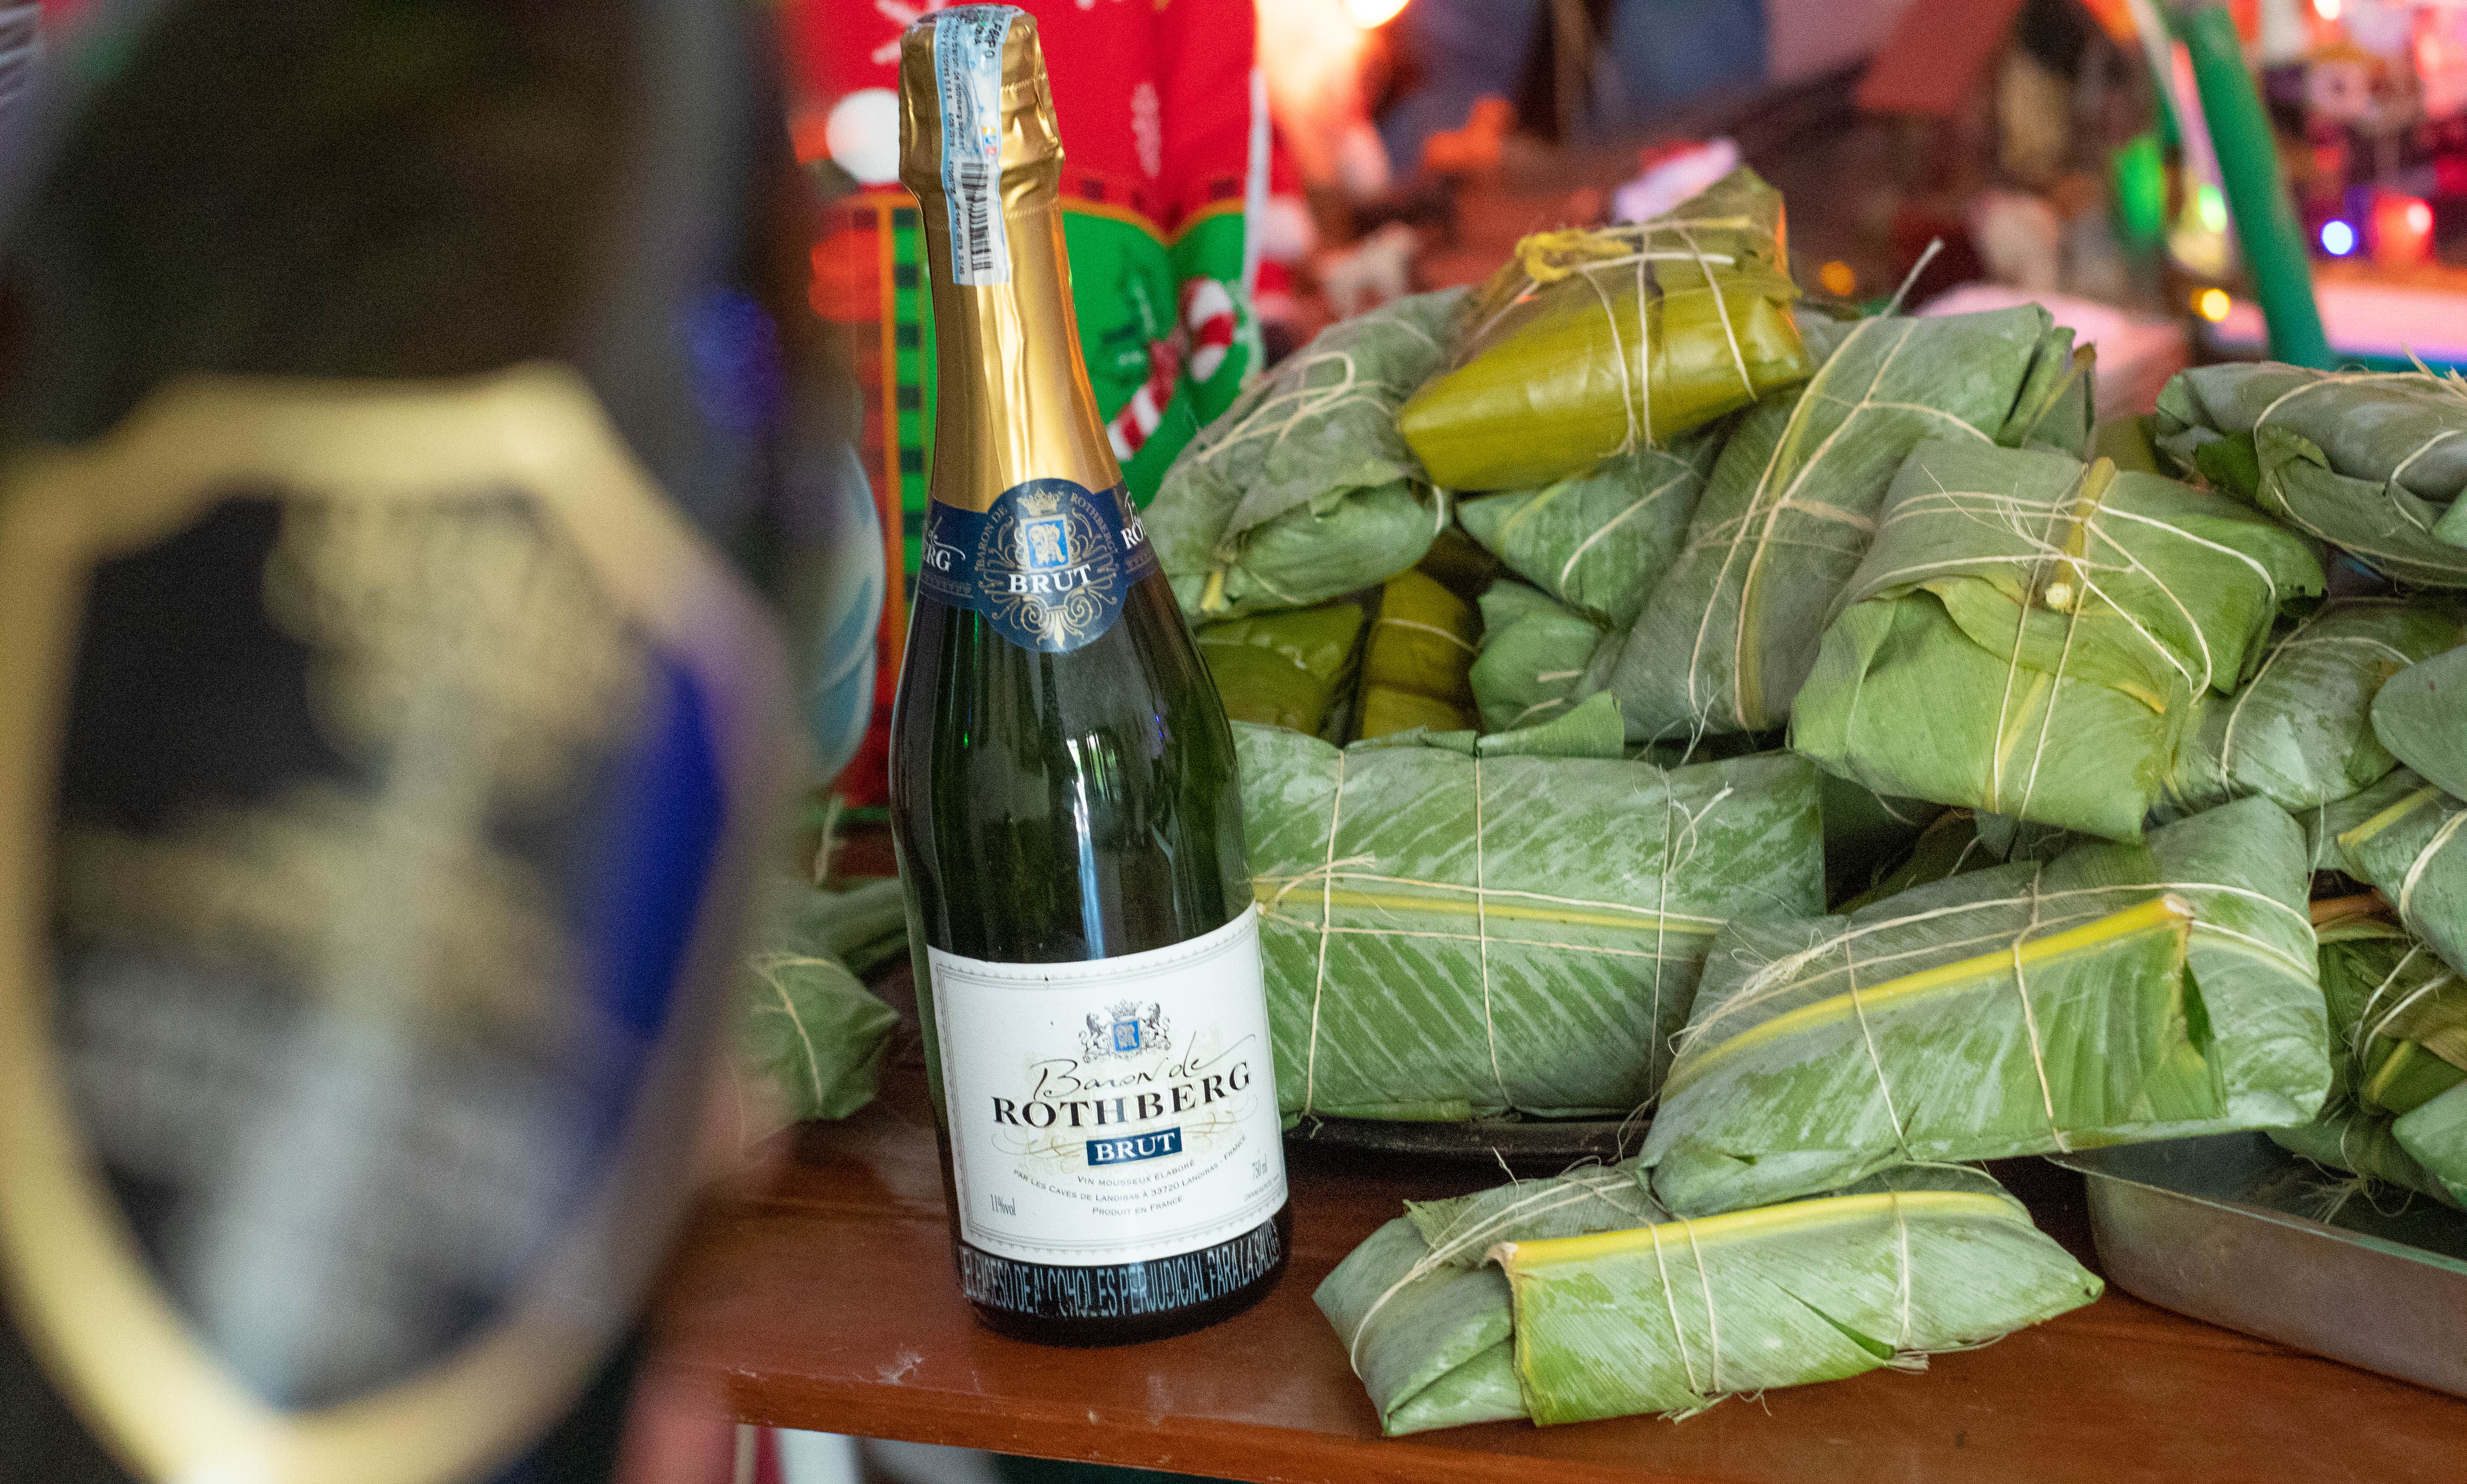
food, glass bottle, bottle, ingredient, alcohol, drink, drinkware, alcoholic beverage, Laulau, zongzi, whole food, vegan nutrition, beer bottle, produce, label, vegetable, staple food, Burasa, vegetarian food, beer, natural foods, Hallaca